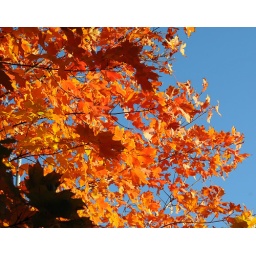
Colored leaves against a blue sky